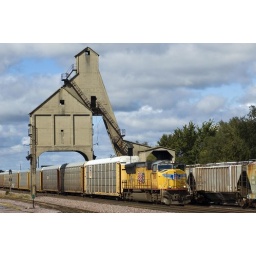
UP3810 (SD70M) pulls its short train of autoracks Eastbound under the coaling tower in DeKalb.